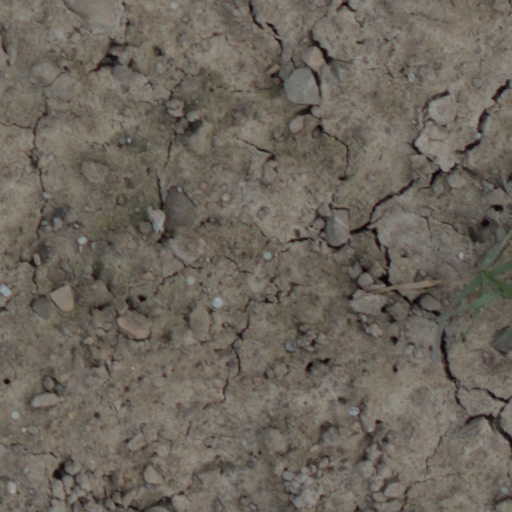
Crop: wheat